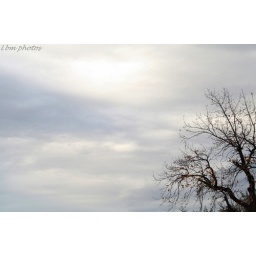
Blue sky and tree in the afternoon.